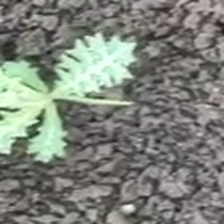
Weed species: Bilayat_(Mexicana_Argemone)